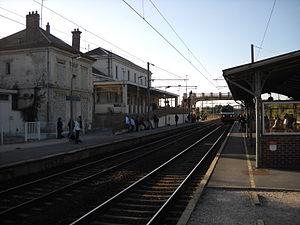
La gare ferroviaire de Clermont, Oise, France.
La gare de Clermont-de-l'Oise est une gare ferroviaire française de la ligne de Paris-Nord à Lille, située à 850 mètres de la place Corroyer par la rue du Général-Pershing, au nord-est de la commune de Clermont, dans le département de l'Oise, en région Hauts-de-France.